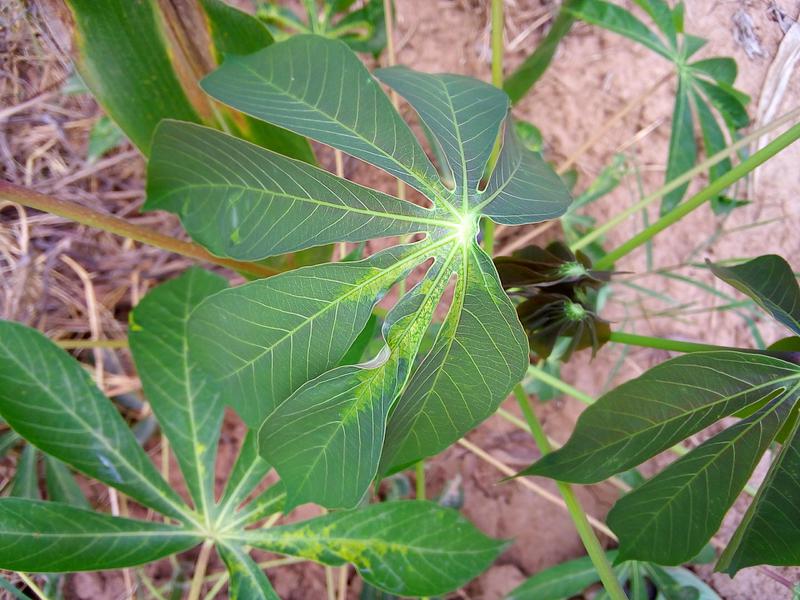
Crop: cassava
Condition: mosaic_disease